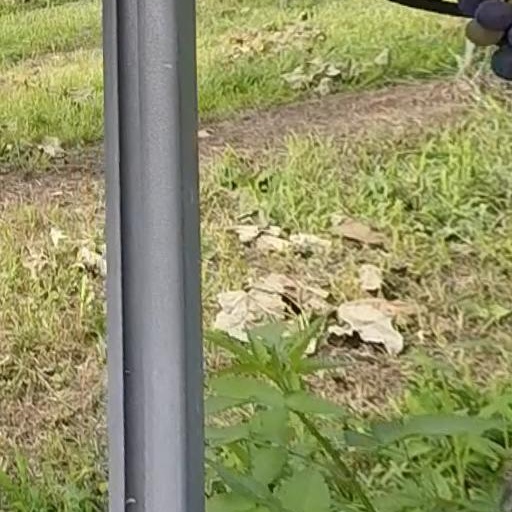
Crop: grape